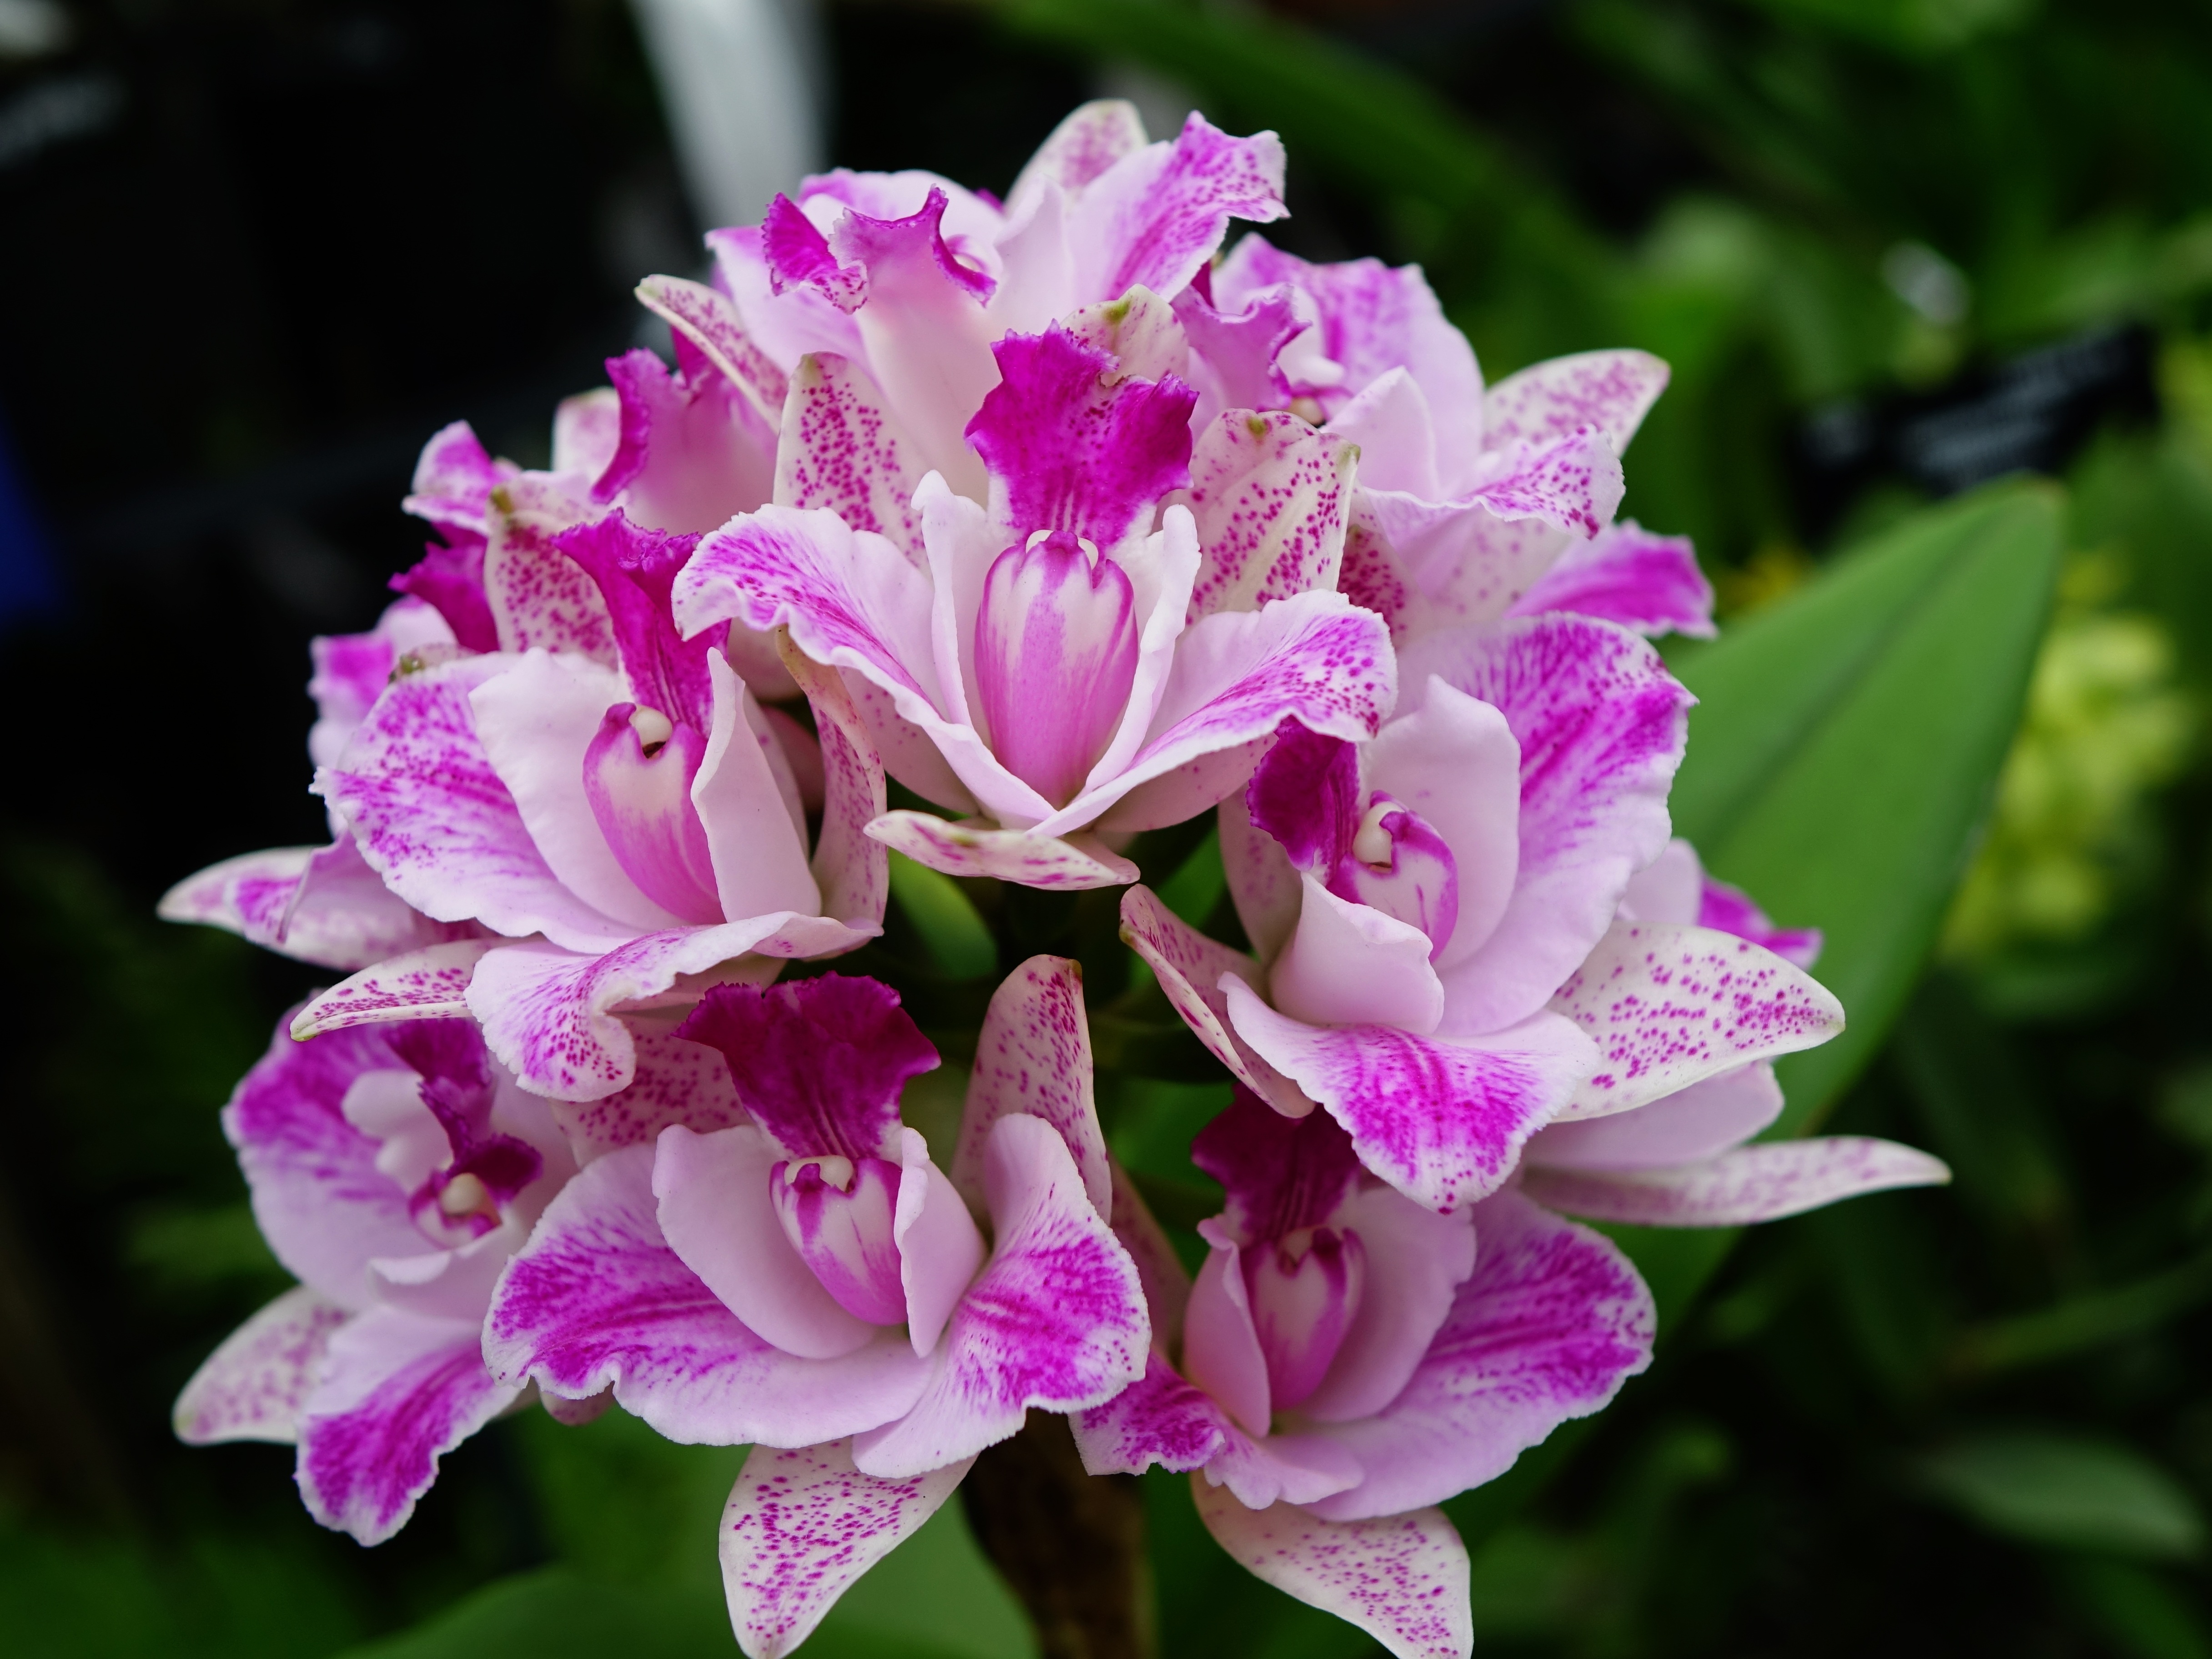
branch, blossom, plant, leaf, flower, petal, bloom, floral, green, tropical, botany, closeup, pink, flora, shrub, orchids, flowering plant, cattleya, land plant